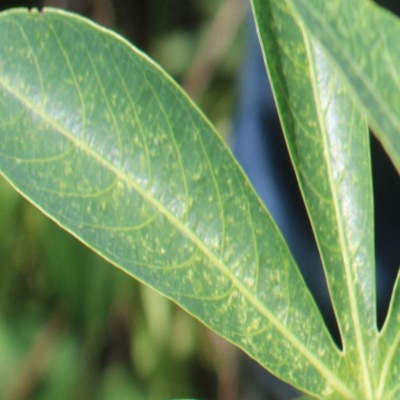
Crop: Cassava
Condition: green mite